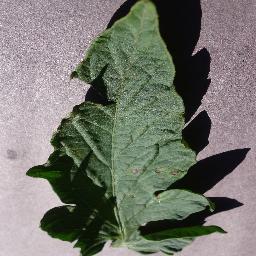
Label: Tomato___Early_blight